North Borneo dispute

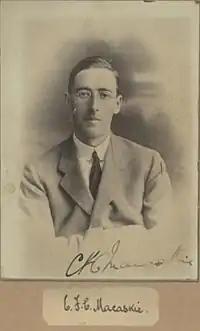

In 1939, claimants Dayang Dayang Hadji Piandao and eight other heirs filed a civil suit regarding the "cession money" payable to the heirs of the sultan of Suluthe then-incumbent Jamalul Kiram II having died childless in June 1936. Chief Justice Charles Frederick Cunningham Macaskie of the High Court of North Borneo ruled on the share entitlement of each claimant.